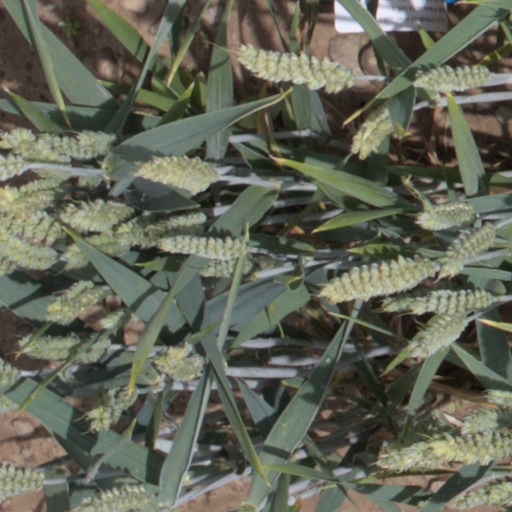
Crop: wheat